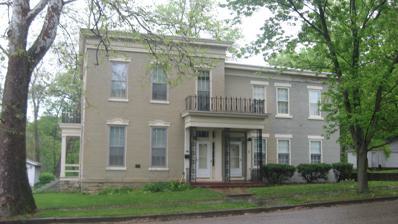
Building: Marshall M. Milford House
Country: United States of America
Year built: 1855
Historic house in Indiana, United States United States historic place Marshall M. Milford House U.S. National Register of Historic Places U.S. Historic district Contributing property Marshall M. Milford House, April 2012 Location 414 E. Main St., Attica, Indiana Coordinates 40°17′33″N 87°14′41″W / 40.29250°N 87.24472°W / 40.29250; -87.24472 Area less than one acre Built 1845 ( 1845 ) , c. 1855 Architectural style Greek Revival, Federal NRHP reference No. 88003037 Added to NRHP January 26, 1989 Marshall M. Milford House , also known as the Milford-Miller-Kerkhove House, is a historic home located at Attica , Fountain County, Indiana . It is a two-story brick structure that was built in three sections: a two-story east wing with simple Federal style detailing was built in 1845; a west wing with Greek Revival elements was added in about 1855; and a one-story kitchen wing added later in the 1800s. It was listed on the National Register of Historic Places in 1989. It is located in the Attica Main Street Historic District . References